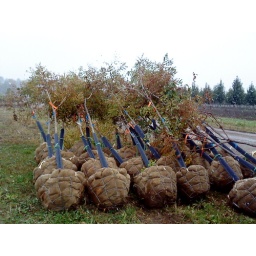
Our plant identification class took a fieldtrip up to a tree nursery in Buffalo